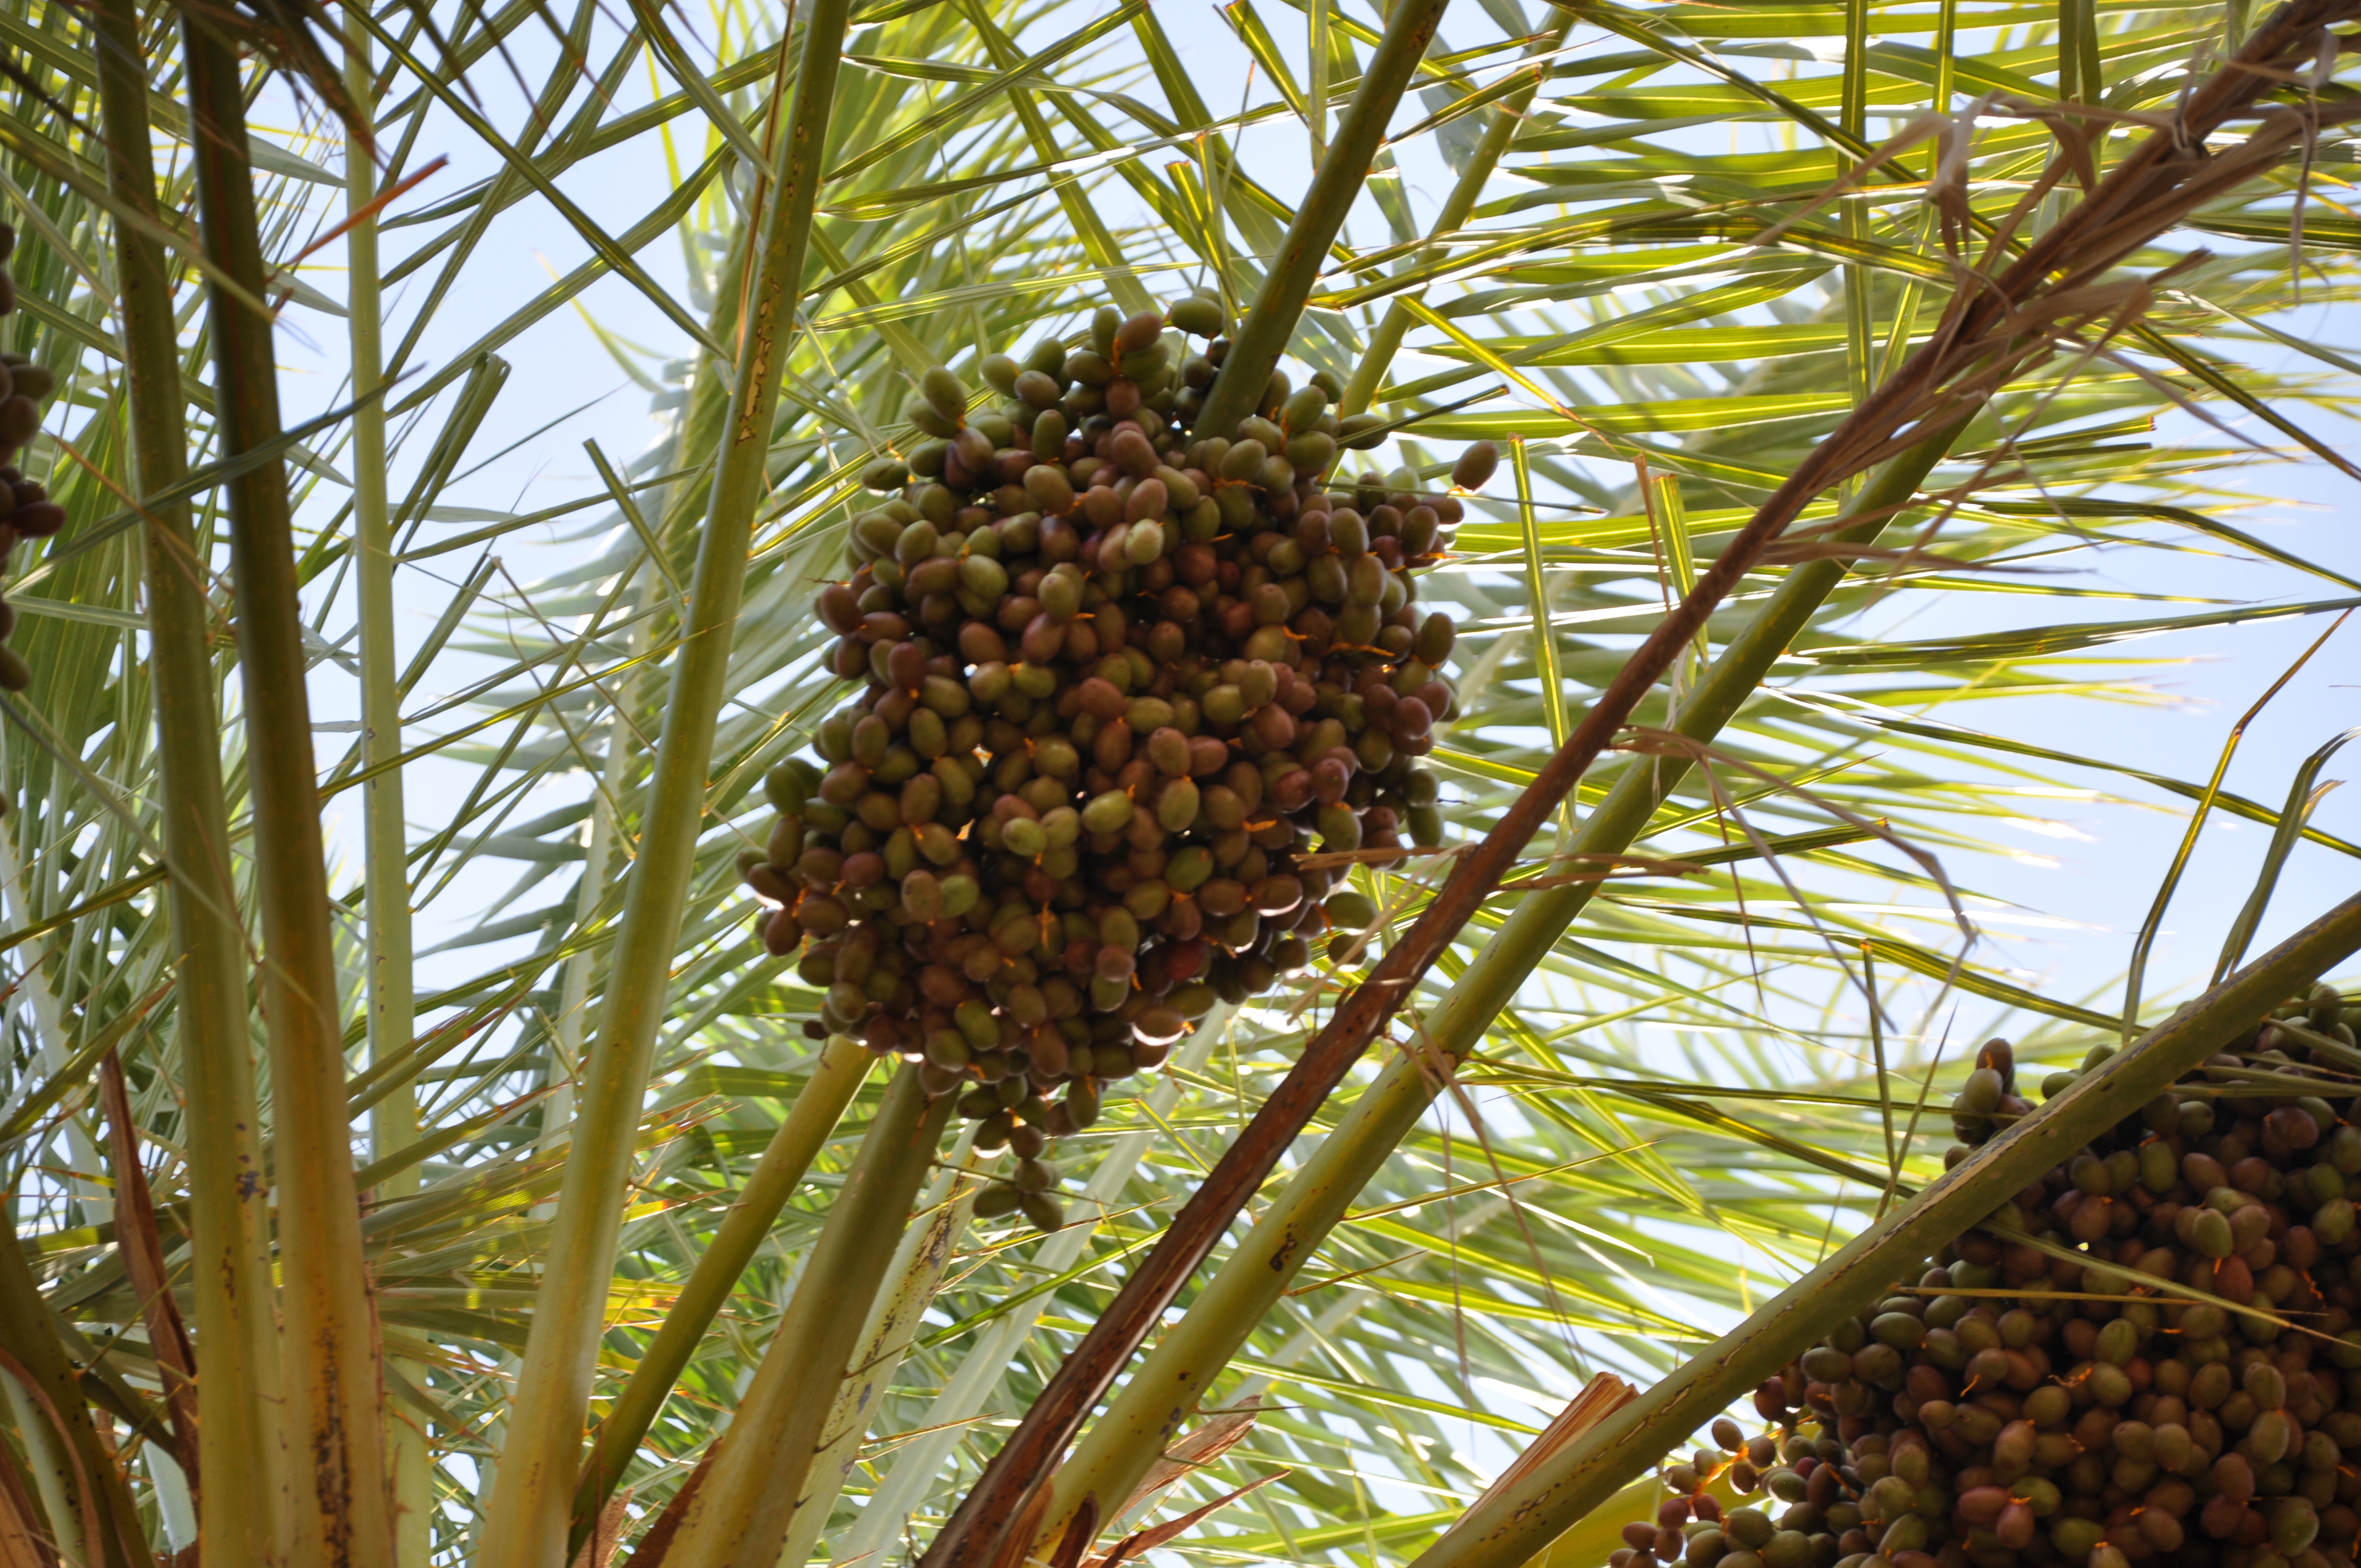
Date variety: bouisthami